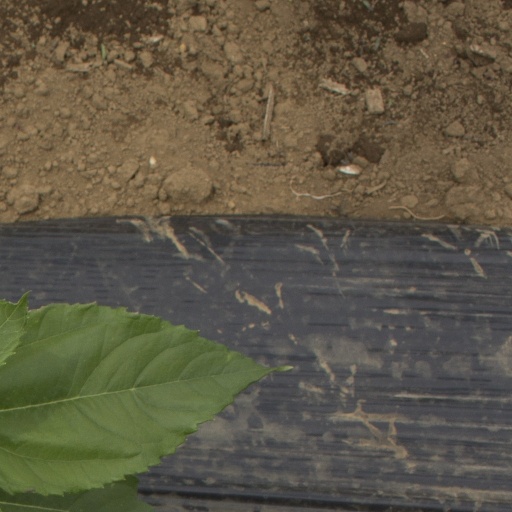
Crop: Jerusalem artichoke